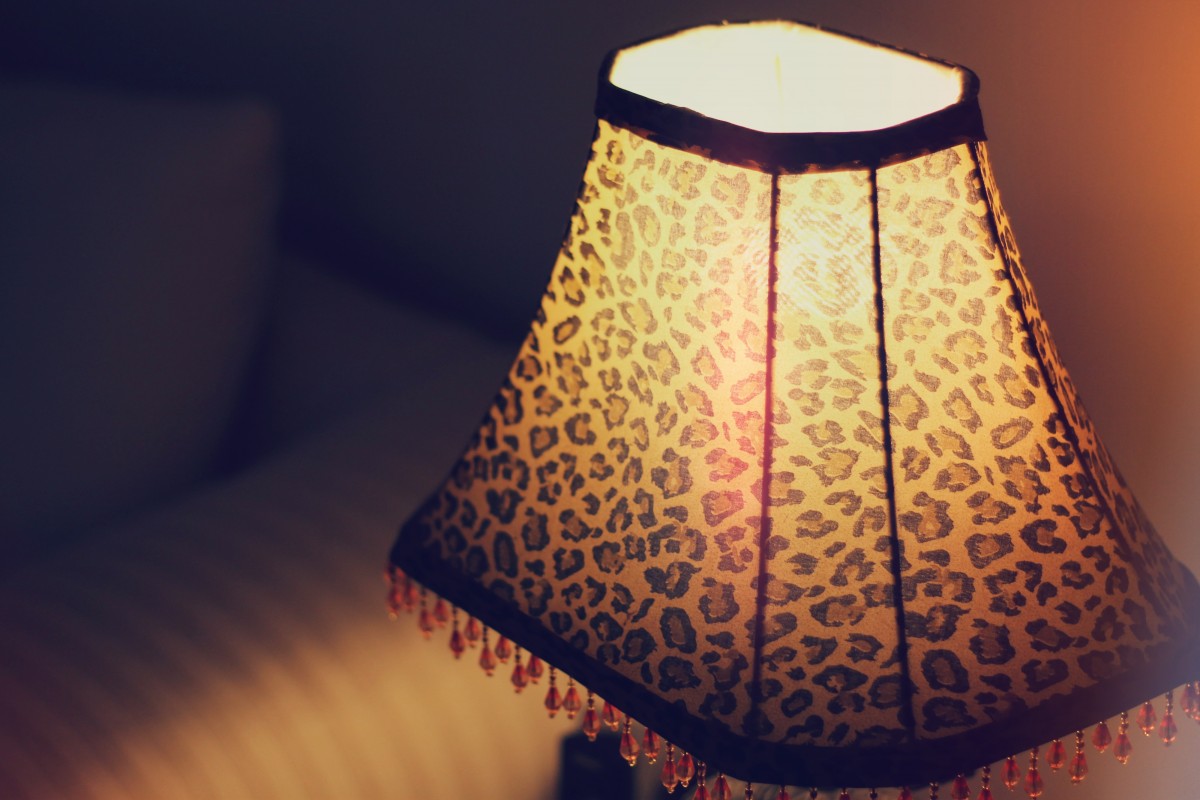
Tags: lamp, clothing, yellow, lampshade, art, dress, design, light fixture